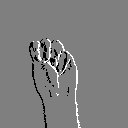
ASL letter: m